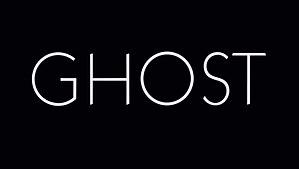
Ghost ou Mon Fantôme d'amour au Québec est un film fantastique romantique américain réalisé par Jerry Zucker, sorti en 1990 avec dans les rôles principaux Patrick Swayze, Demi Moore, Whoopi Goldberg et Tony Goldwyn.